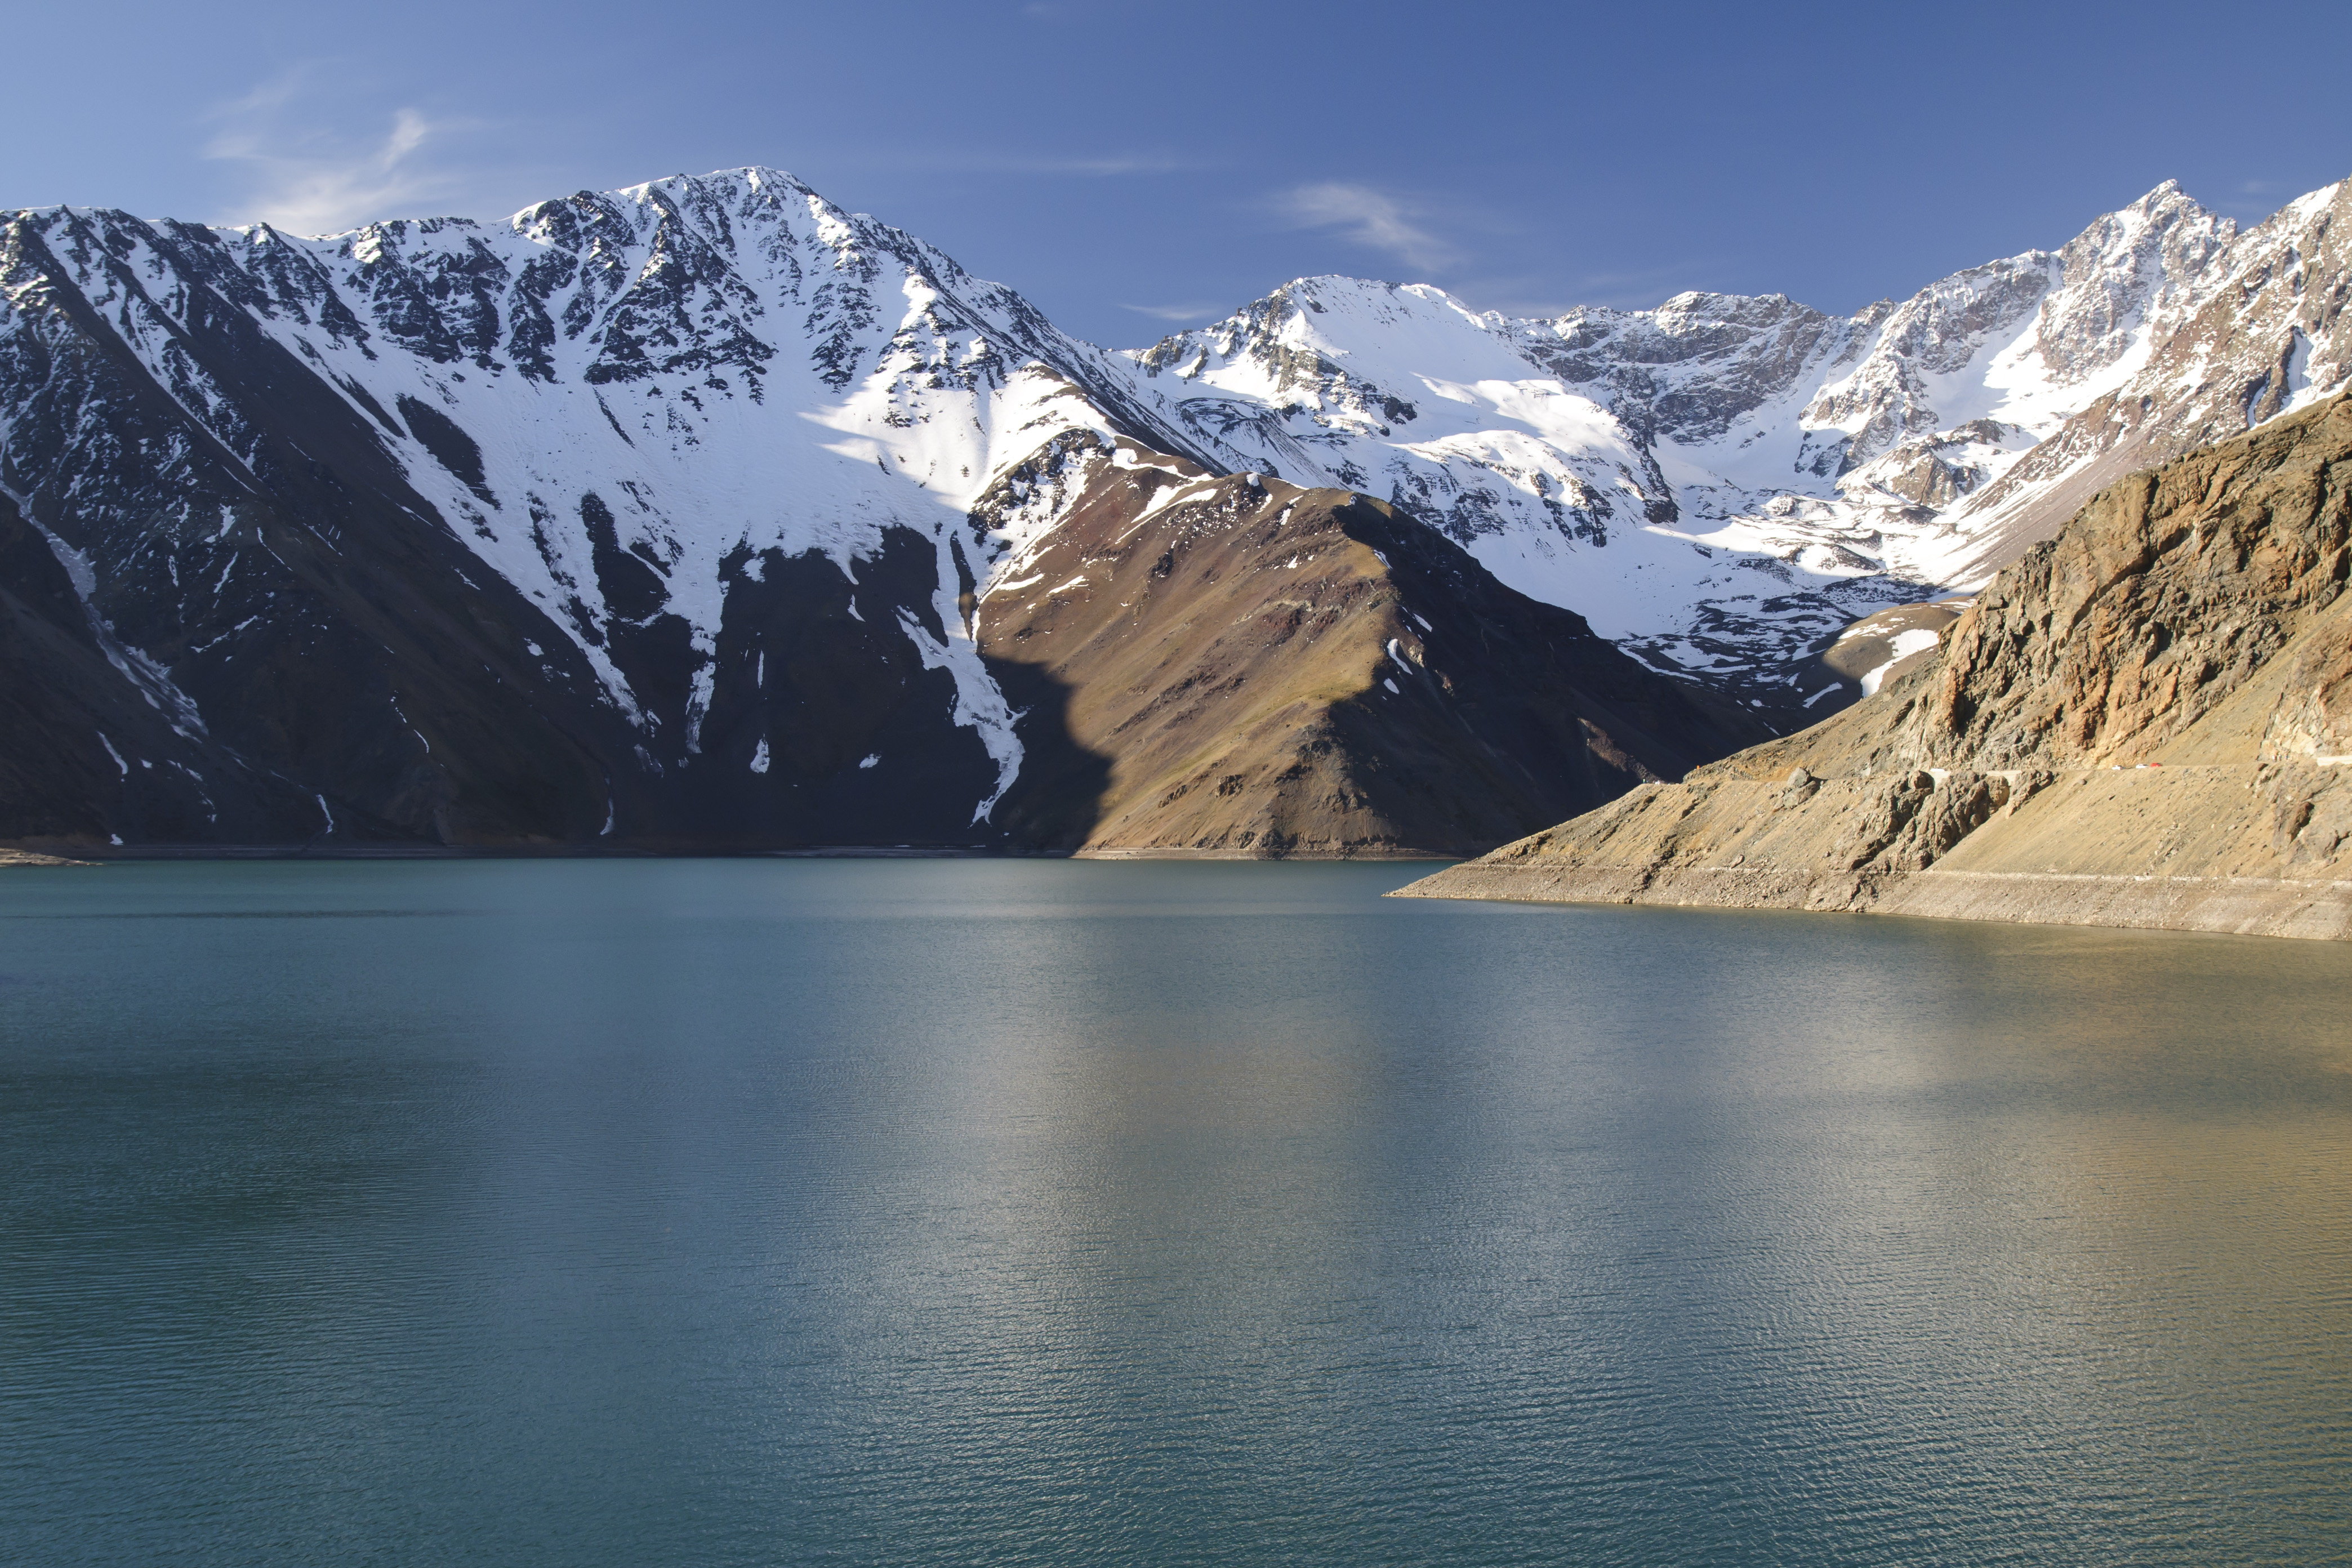
landscape, nature, mountain, snow, lake, mountain range, reflection, glacier, fjord, nikon, alps, fell, loch, santiago, d300, embalseelyeso, cile, landform, geographical feature, mountainous landforms, glacial landform